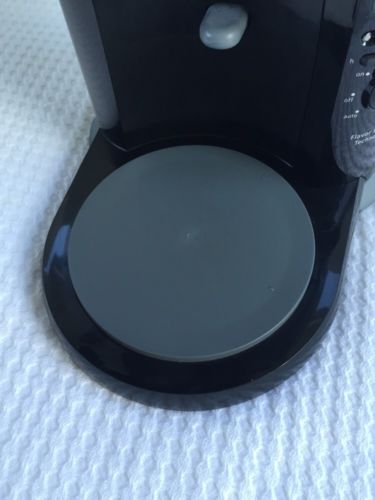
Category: coffee maker